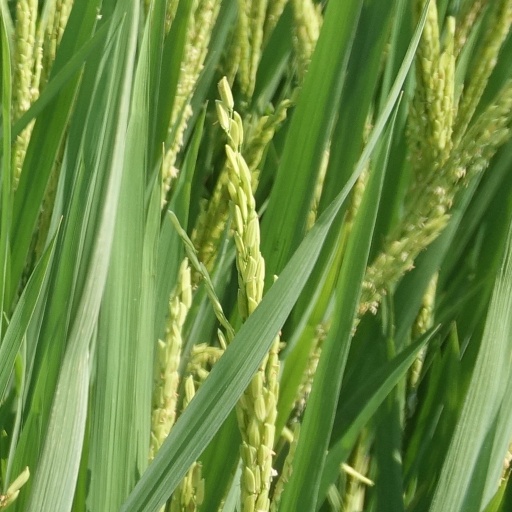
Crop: rice